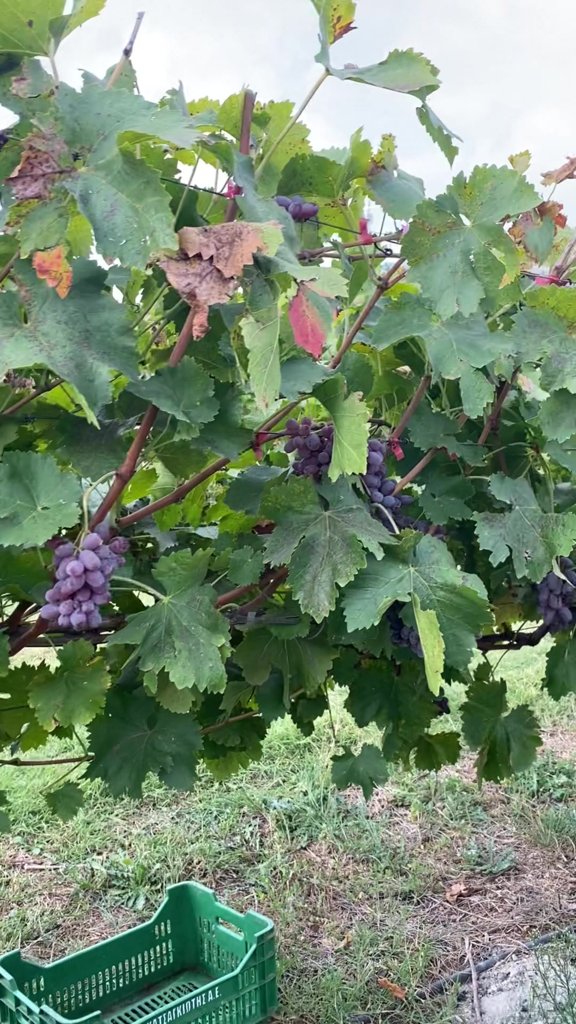
Berries visible: 108
Grape clusters: 6